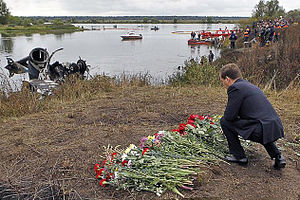
Flystyrtet i Jaroslavl 2011
Den russiske præsident Dmitrij Medvedev lægger blomster på ulykkesstedet
Flystyrtet i Jaroslavl fandt sted den 7. september 2011 klokken 16:02 lokal tid, da et Jakovlev Jak-42 passagerfly, som havde hele den professionelle spillertrup og trænerstaben fra ishockeyholdet Lokomotiv Jaroslavl fra Kontinental Hockey League om bord, styrtede i nærheden af Jaroslavl i det vestlige Rusland, på vej til Minsk i Hviderusland, for at indlede 2011–12-sæsonen i KHL.